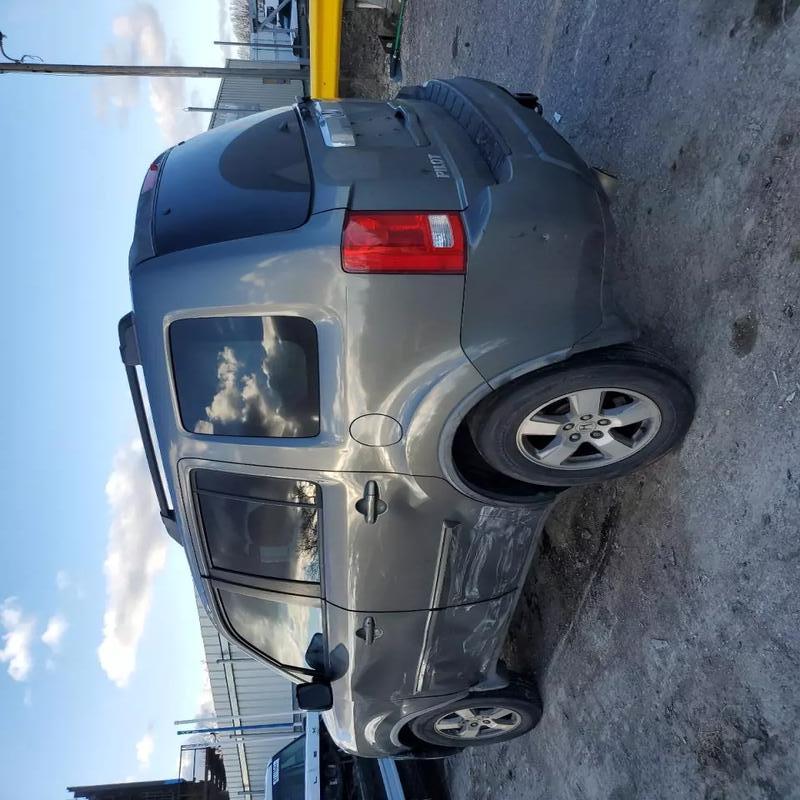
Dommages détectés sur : porte avant gauche, porte arrière gauche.
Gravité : mineur